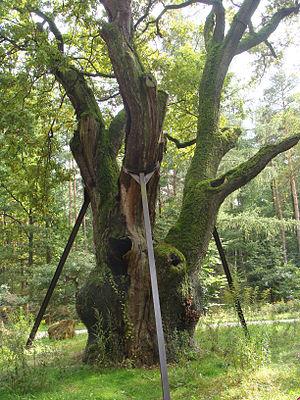
Le Gros Chêne ou Chêne des Sorcières millénaire situé dans la forêt entre L'Hôpital et Saint-Avold.
Saint-Avold [sɛ̃t‿avɔld] est une commune française située dans le département de la Moselle, en Lorraine, au sein de la nouvelle entité administrative Grand Est.
Les arbres remarquables de France sont des arbres vivants exceptionnels par leur âge, leurs dimensions, leur forme, leur passé ou encore leur légende. Ces ligneux représentent un patrimoine naturel et culturel qui doit être conservé. Certains ont été classés « monument naturel » dans les années 1930.
L’Hôpital est une commune française de Lorraine, située dans le département de la Moselle, en région Grand Est. Elle est localisée dans la région naturelle du Warndt, dans le bassin de vie de la Moselle-est et dépend de l'Agglo Saint-Avold Synergie.